Parkland School District

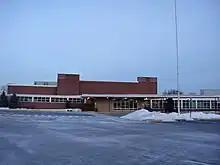
Orefield Middle School in Orefield, one of two middle schools in Parkland School District serving students in grades six through eight

Orefield Middle School is located in Orefield, Pennsylvania on PA Route 309. It is the home of Parkland's football stadium and bus depot. The school serves the northern half of the district, primarily north of Tilghman Street.